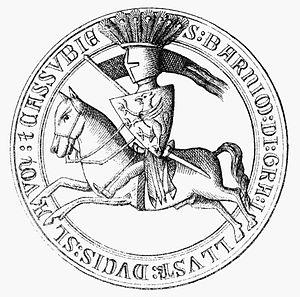
Barnim Iᵉʳ le Bon est né entre 1217 et 1219, et est décédé le 13/14 novembre 1278 à Dąbie. Il est duc de Szczecin avant de devenir duc de Poméranie occidentale.